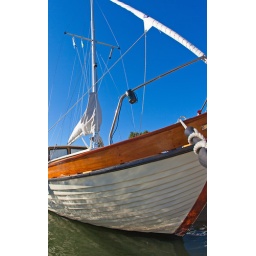
Fine wooden boats in Vaxholm guest harbor, Summer of 2010